Long March

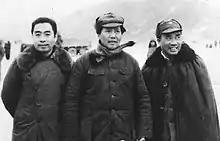
Zhou Enlai, Mao Zedong, and Zhu De during the Long March.

Since the Central Base Area could not be held, the Standing Committee appointed Bo (responsible for politics), Braun (responsible for military strategy), and Zhou (responsible for the implementation of military planning) to organize the evacuation. Since the enemy was close, Zhou, in charge of logistics, made his plans in complete secrecy. It was not disclosed who was to leave or when: even senior leaders were only at the last moments told of the Army's movements. It is not known what criteria were used to determine who would stay and who would go, but 16,000 troops and some of the Communists' most notable commanders at the time (including Xiang Ying, Chen Yi, Tan Zhenlin, and Qu Qiubai) were left to form a rear guard, to divert the main force of Nationalist troops from noticing, and preventing, the general withdrawal.